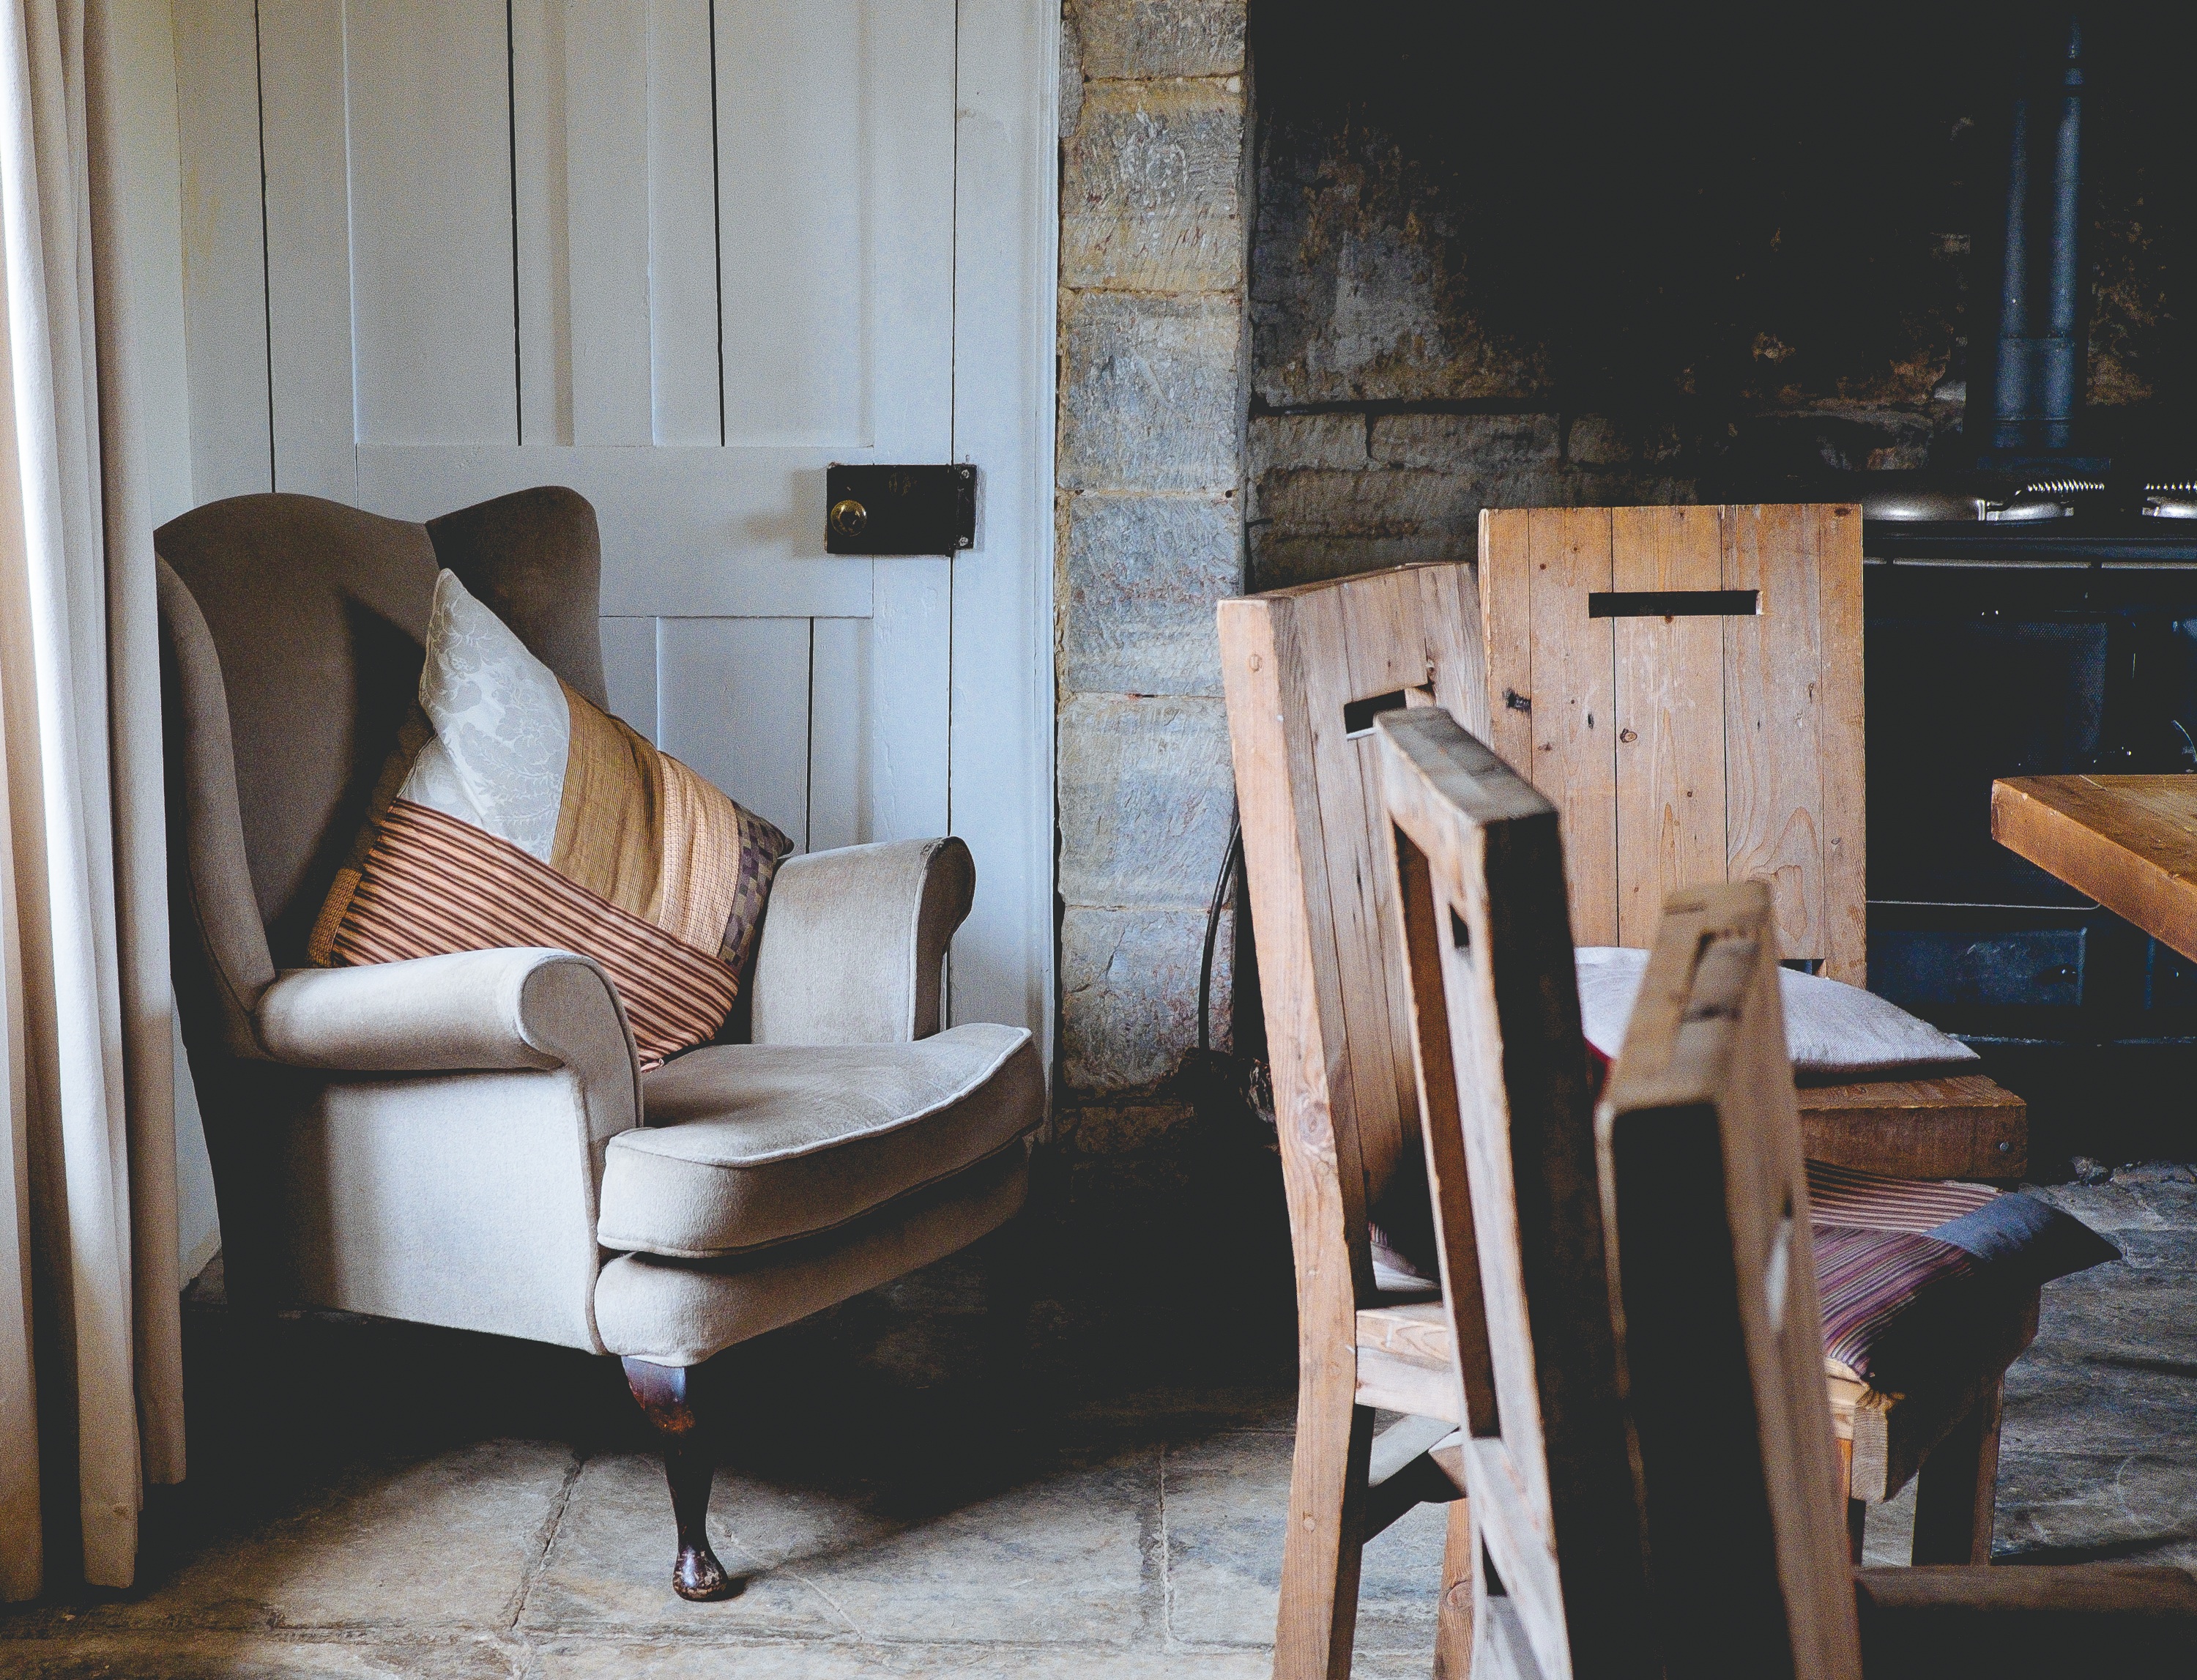
table, wood, house, chair, floor, home, wall, rustic, cottage, living room, furniture, room, sofa, interior design, chairs, design, wooden chairs, furnitures